Taiwan High Speed Rail

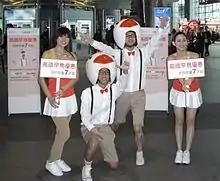
THSRC Early Bird Ticket Promotion Event, 2011

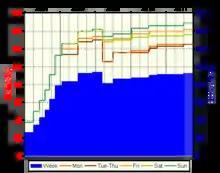
Daily, weekly frequency of normal scheduled THSRC train services. Extra trains during holidays and cancellations due to extraordinary events not shown.

As of January 2018, a one-way Taipei–Zuoying trip, a THSR standard car adult ticket is NT$1490, and a business car ticket fare is NT$1950. The cost of a non-reserved seat is approximately 3% less than the regular price. Business and standard car reserved ticket reservations are available 28 days prior to the date of departure (including the departure day).